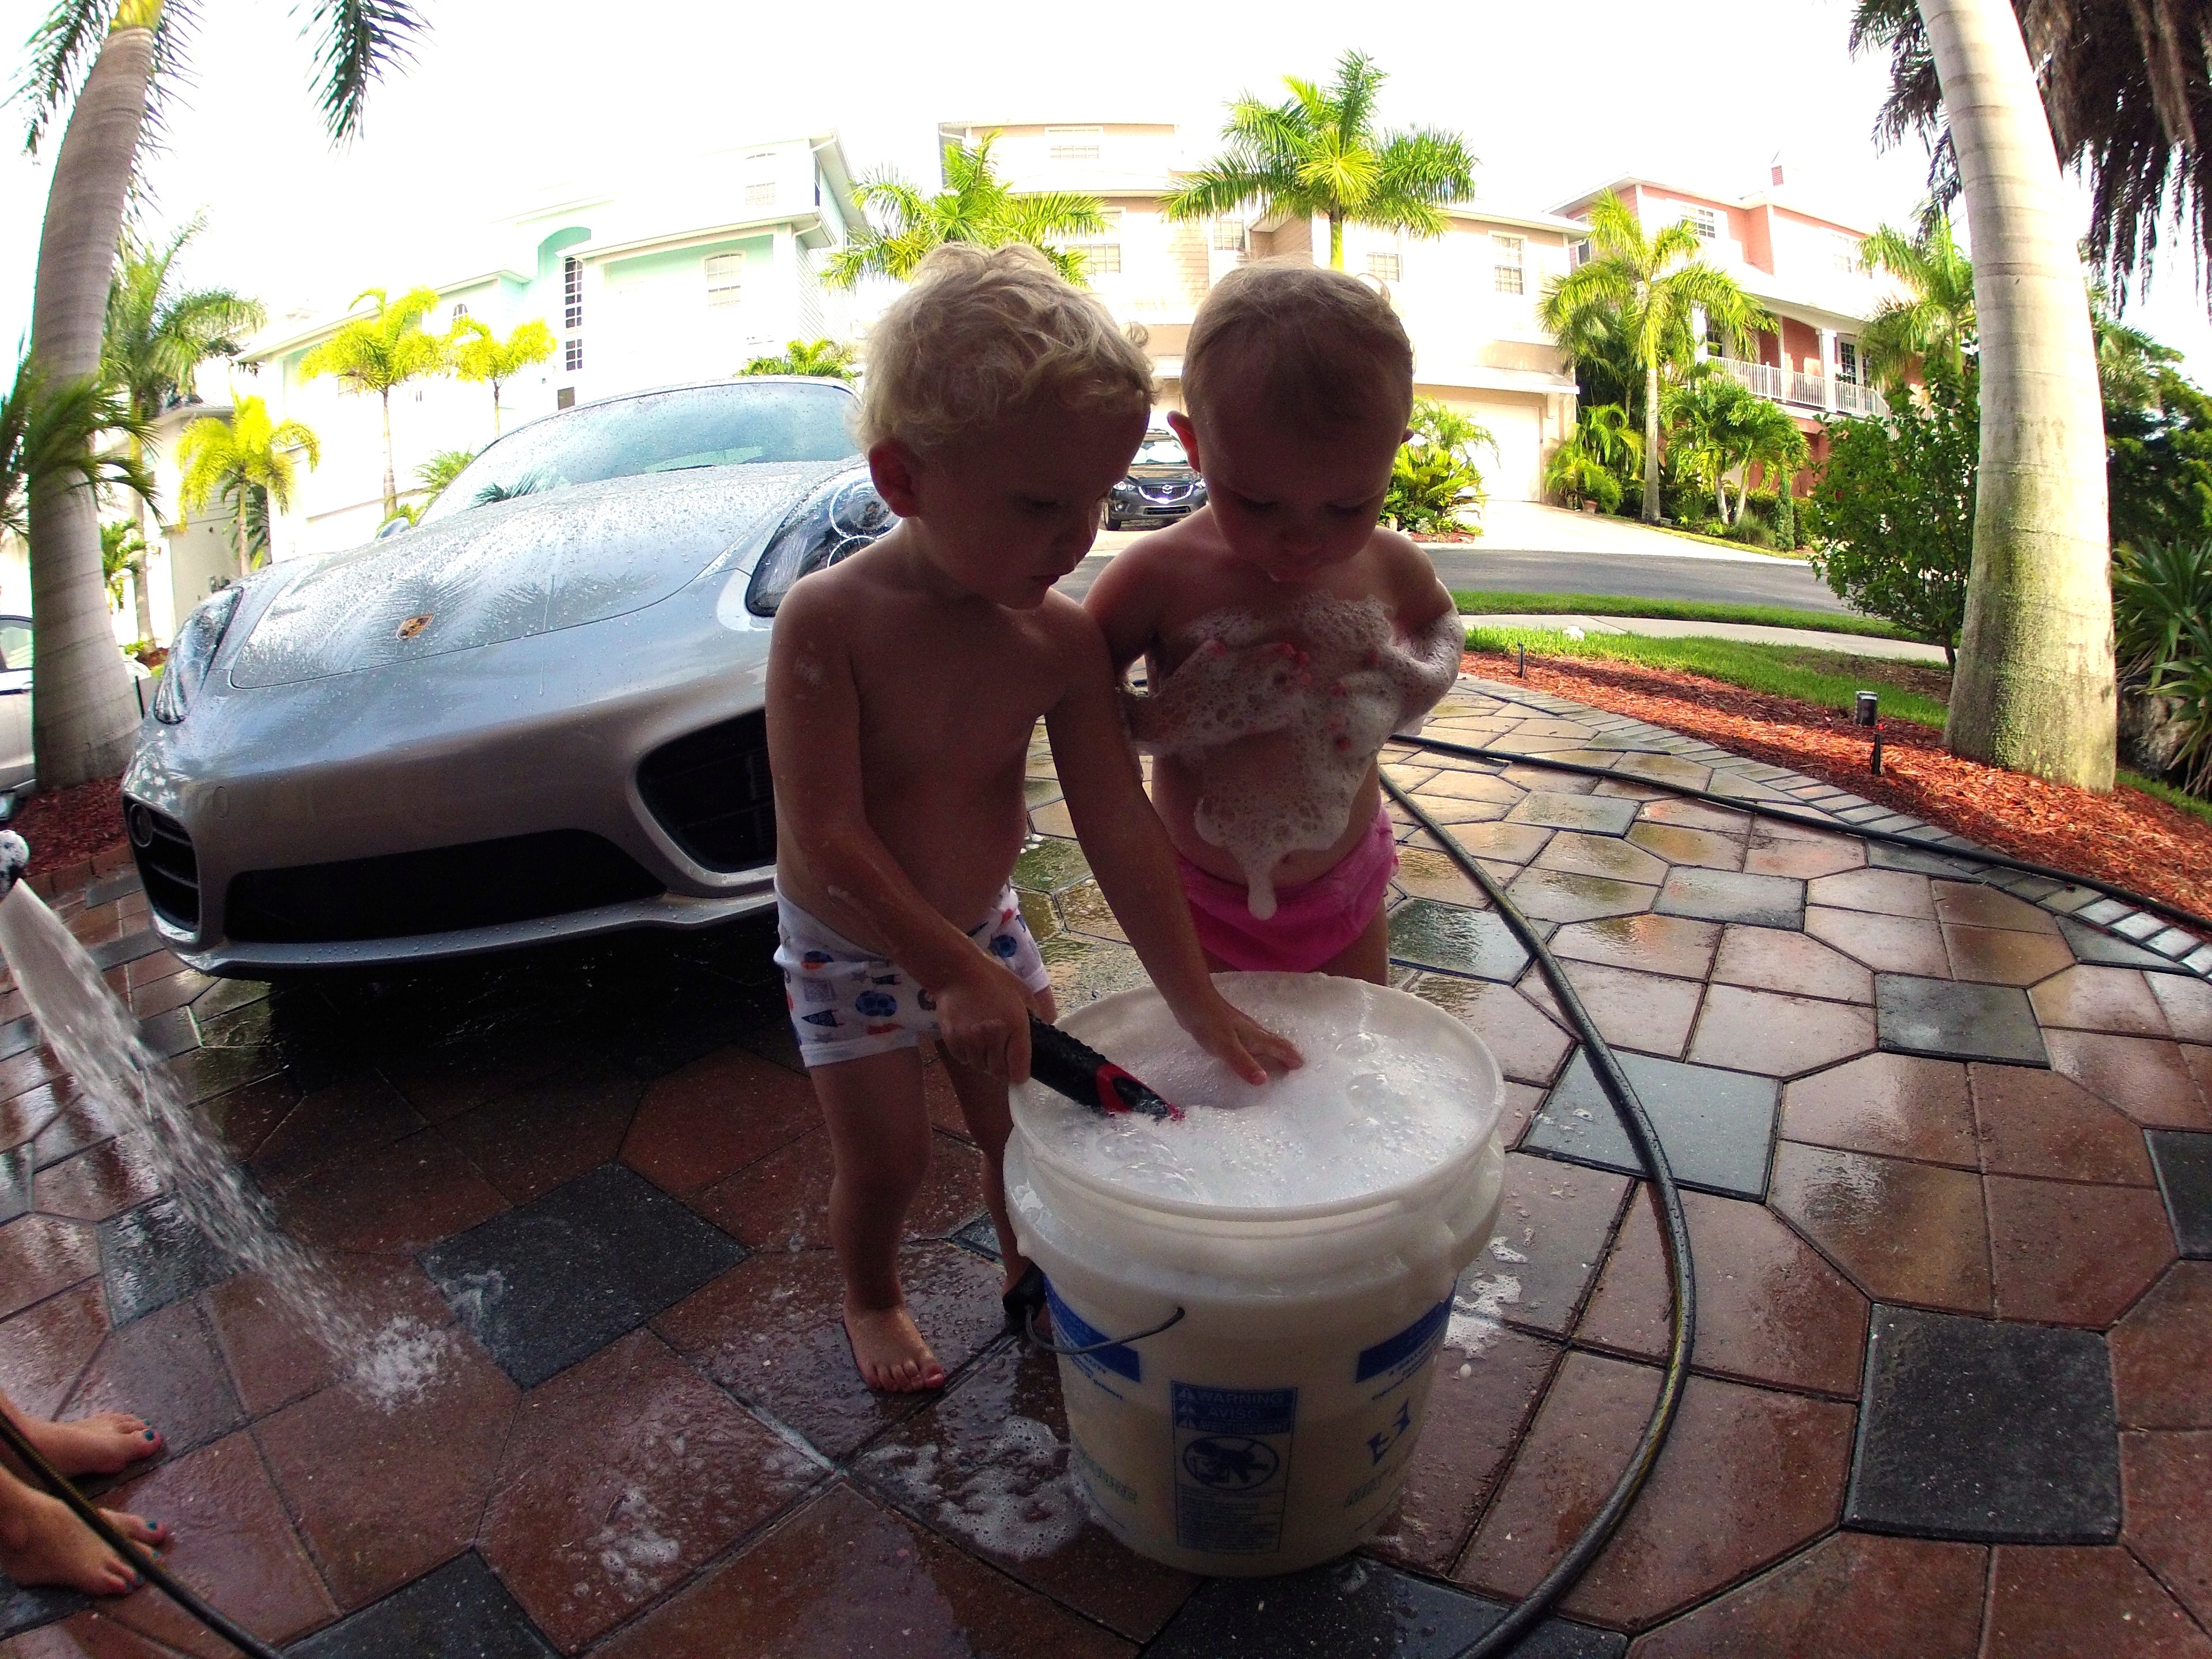
image